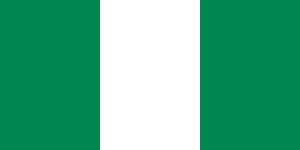
Nigerias flag
Nigerias nationalflag
Nigerias nationalflag består af tre lige brede lodrette bånd i farverne grøn, hvid og grøn. De grønne felter i flaget symboliserer agerbrug og frugtbarhed. Det hvide felt symboliserer enhed og fred.